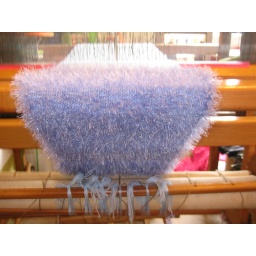
for a small bedroom rug, this piece is work in progress on my four shaft floor loom.